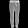
Label: Trouser